Question: Please indicate a possible affordance area of baseball bat that can be used for holding
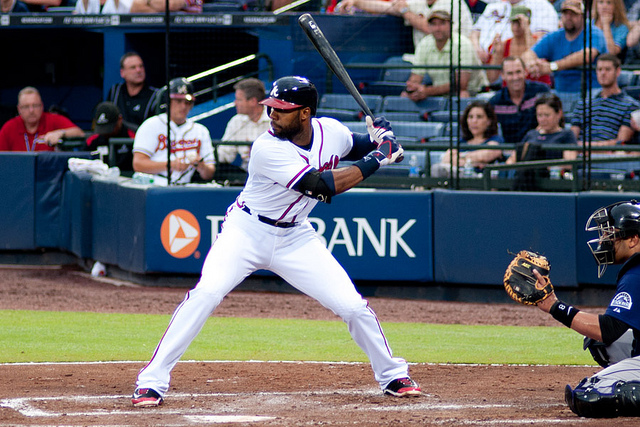
Answer: [357.5, 107.5, 414.5, 171.5]